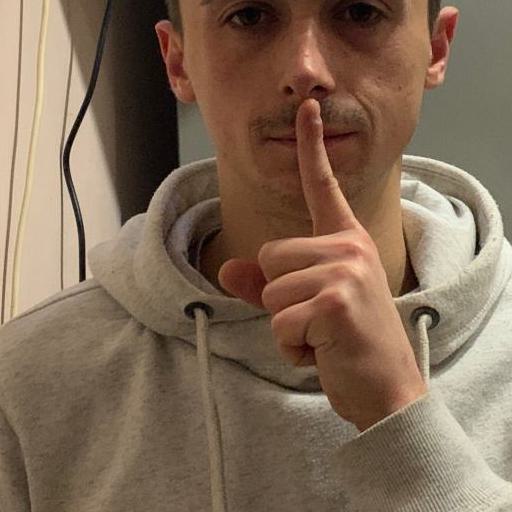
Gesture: mute